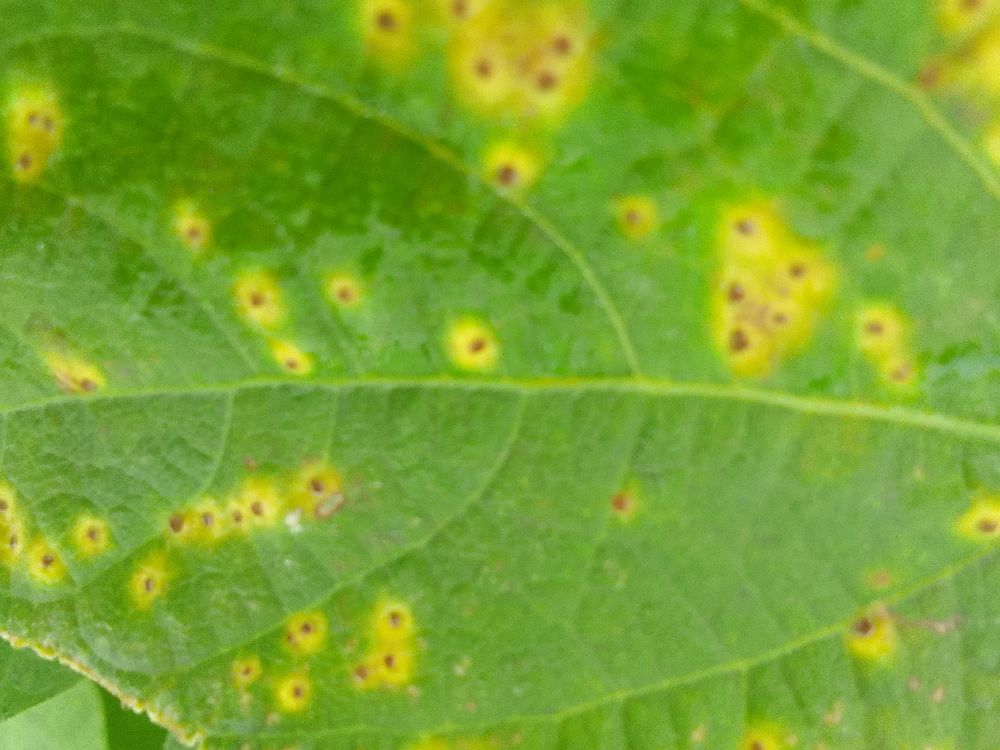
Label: rust